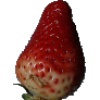
Label: Strawberry 1